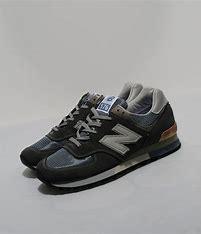
Brand: New
Model: Balance 576